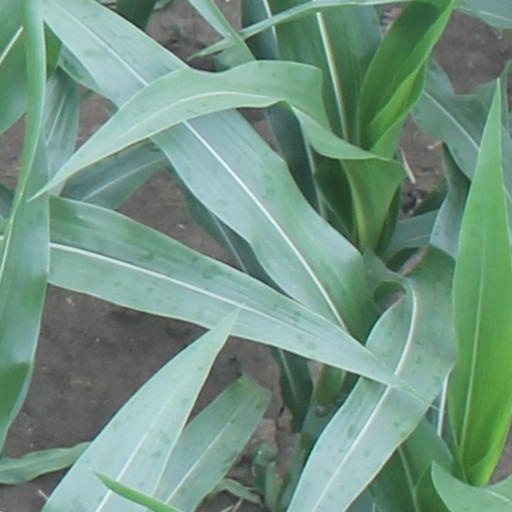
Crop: maize; corn